Muscatine County Home Dairy Barn

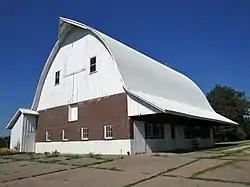

The Muscatine County Home Dairy Barn, also known as the Old Barn, is a historic building on the west side of Muscatine, Iowa, United States. The barn was built in 90 days on the county home property in 1926. It replaced other barns that had been struck by lightning and were destroyed by the resulting fire. The home was an early form of welfare system known as the poor farm. It housed indigent, homeless, or disabled people who in turn worked on the farm to cover their costs of care and food. The barn was nearly torn down in 2006 when a group of volunteers called the Friends of the Old Barn acquired and restored it. It was also in danger of being torn down in 2017 because of its lack of utilities when a nearby building which provided them to the barn was slated to be torn down. The barn is now a museum located near the Muscatine Arboretum and the Muscatine County Environmental Learning Center. It was listed on the National Register of Historic Places in 2019.